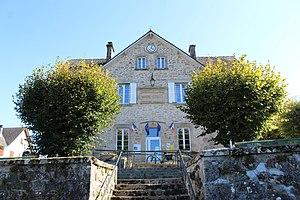
La mairie.
Champagnac-la-Prune est une commune française située dans le département de la Corrèze en région Nouvelle-Aquitaine.